Cambridge Arms

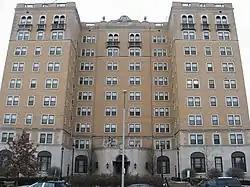
Exterior in 2010

Cambridge Arms is a historic building in Columbus, Ohio. It was listed as part of the E. Broad St. Multiple Resources Area on the National Register of Historic Places in 1986, removed in 1987 due to owner objection, and re-added in 2003. The building is part of the 18th & E. Broad Historic District on the Columbus Register of Historic Properties, added to the register in 1988.